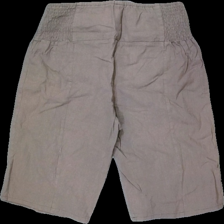
View: back
Type: Shorts
Category: Ladies
Brand: Soya/Soyaconcept
Colors: Brown
Material: 100% cotton
Cut: Regular
Size: XXL
Season: Summer
Stains: Major
Damage location: middle center
Damage 2 location: bottom center
Damage 3 location: bottom left
Price range: <50
Recommended usage: Export
Description: bruna shorts, noppriga och solblekta